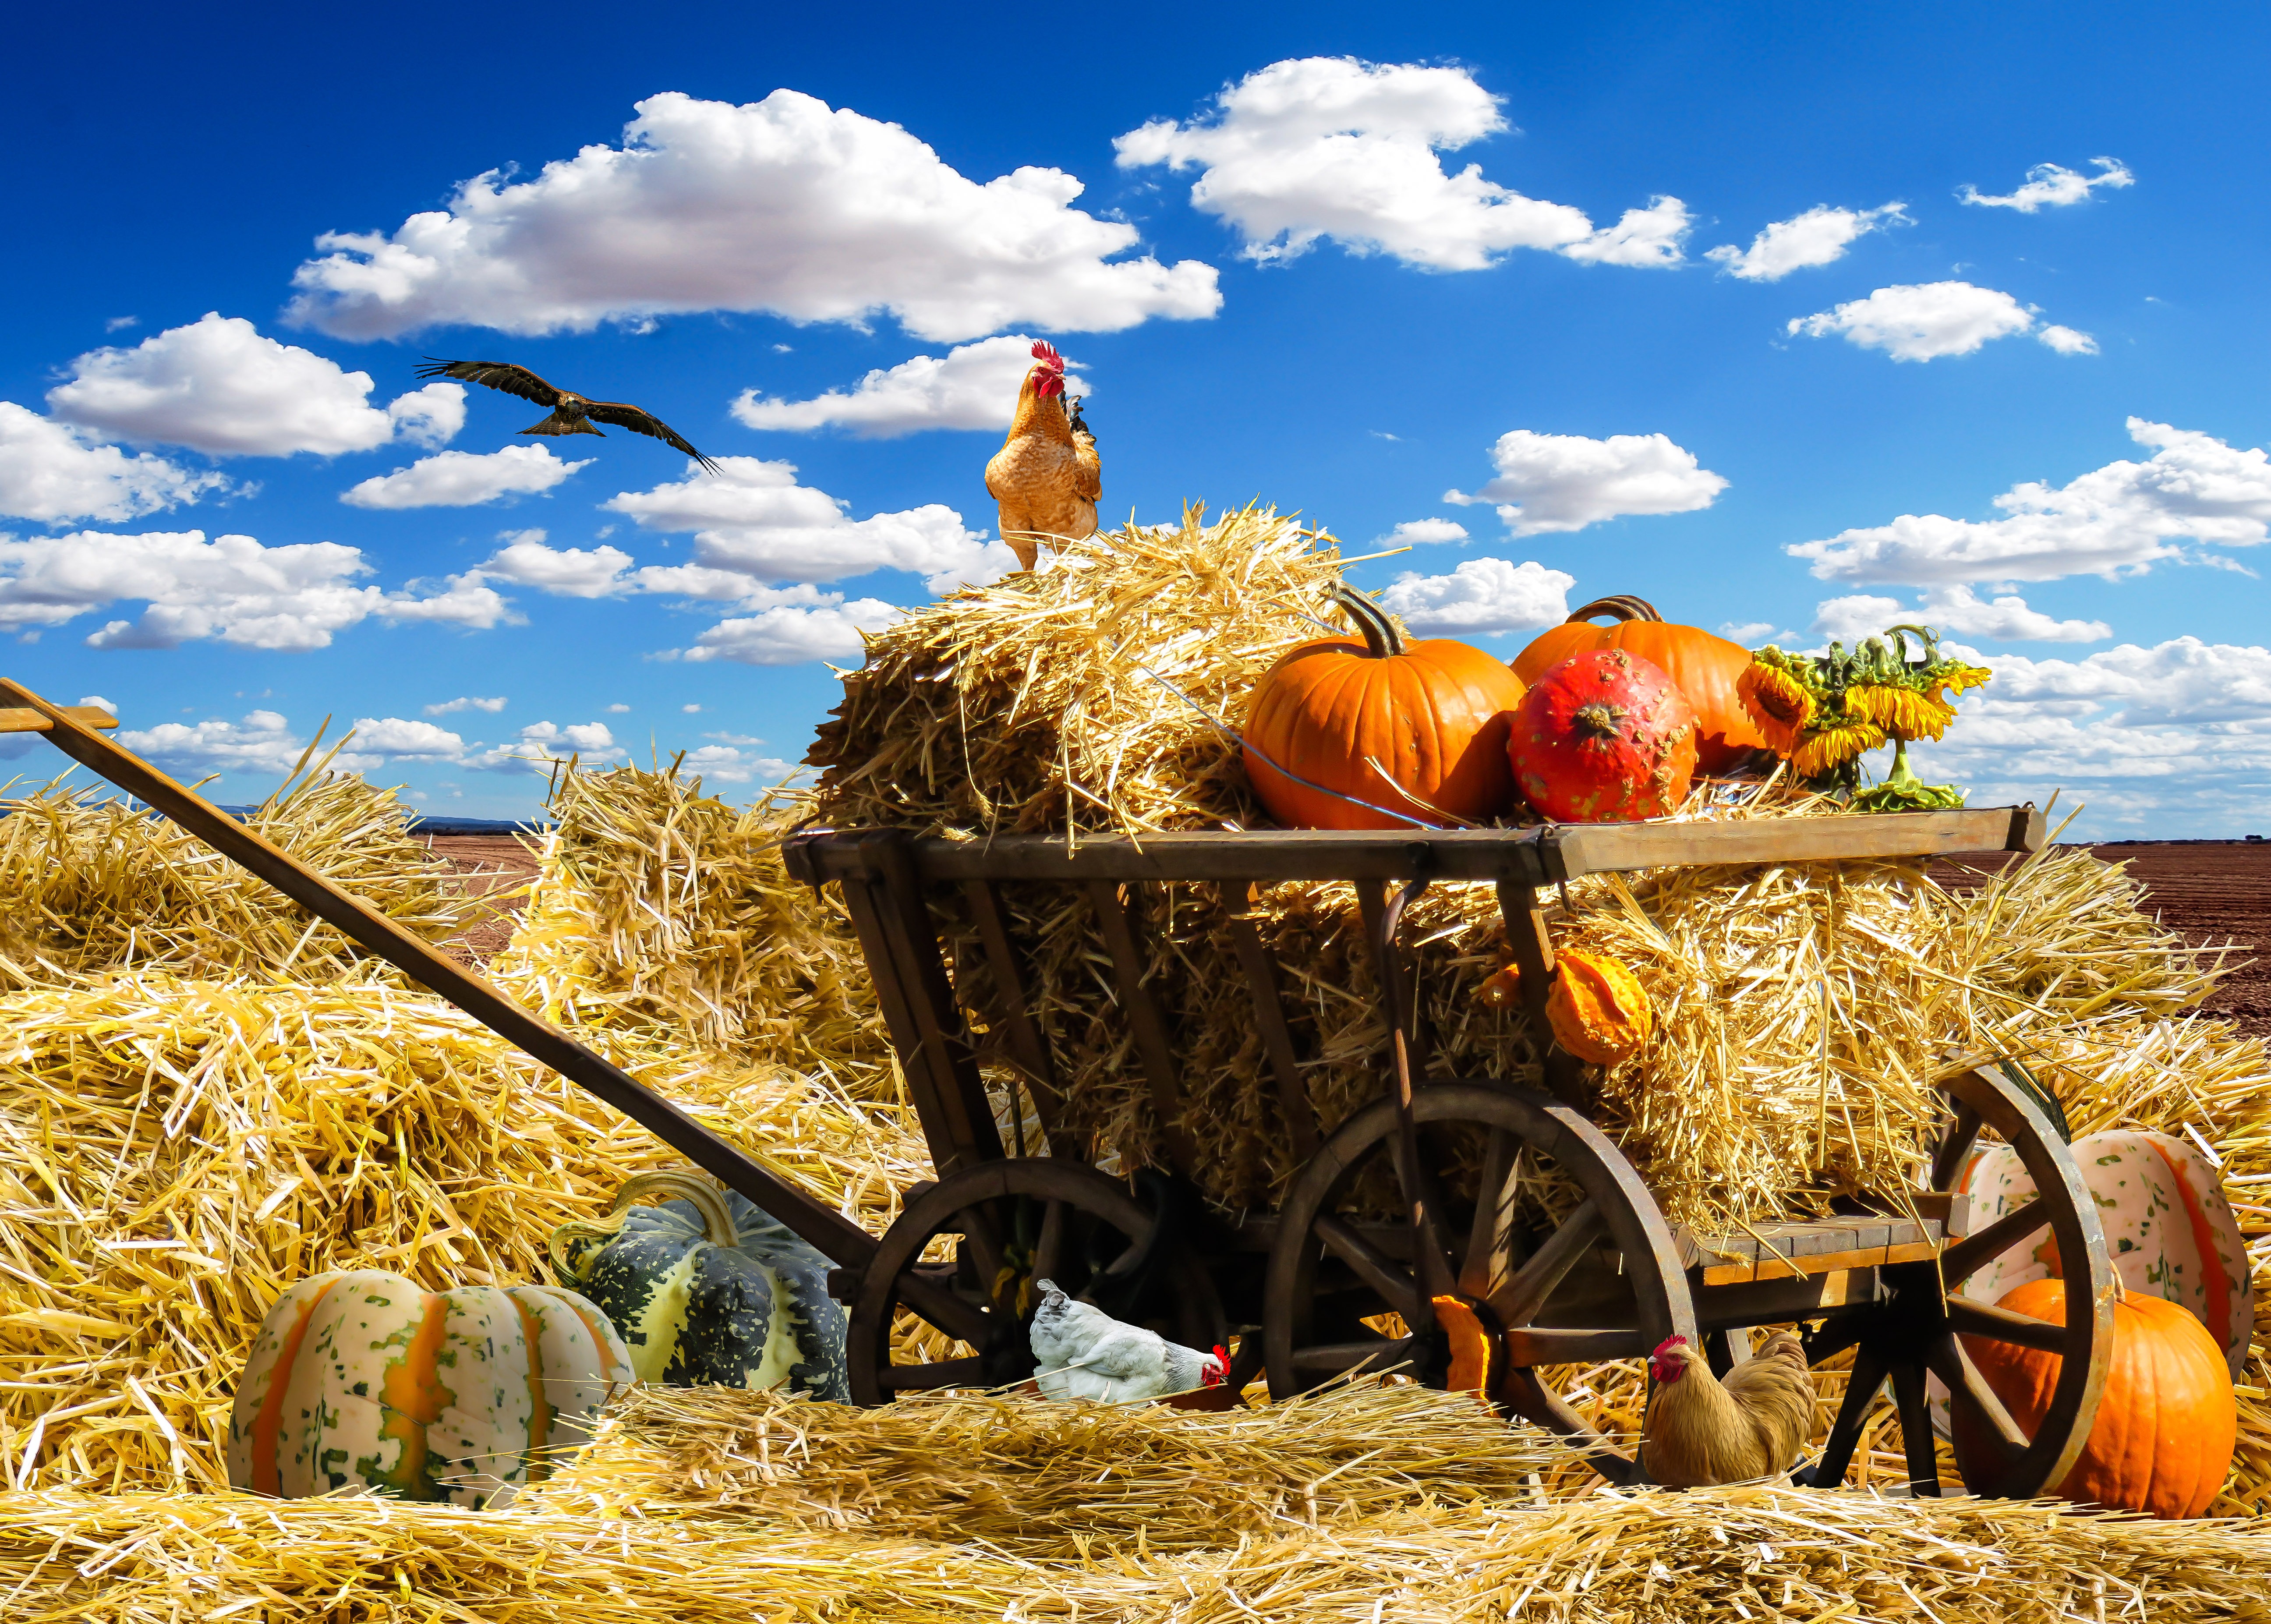
sky, hay, field, cart, flower, rural, harvest, crop, autumn, pumpkin, agriculture, chicken, hen, thanksgiving, september, clouds, straw, fruits, hahn, farmers, image editing, straw bales, rural area, adler, summer border, grass family